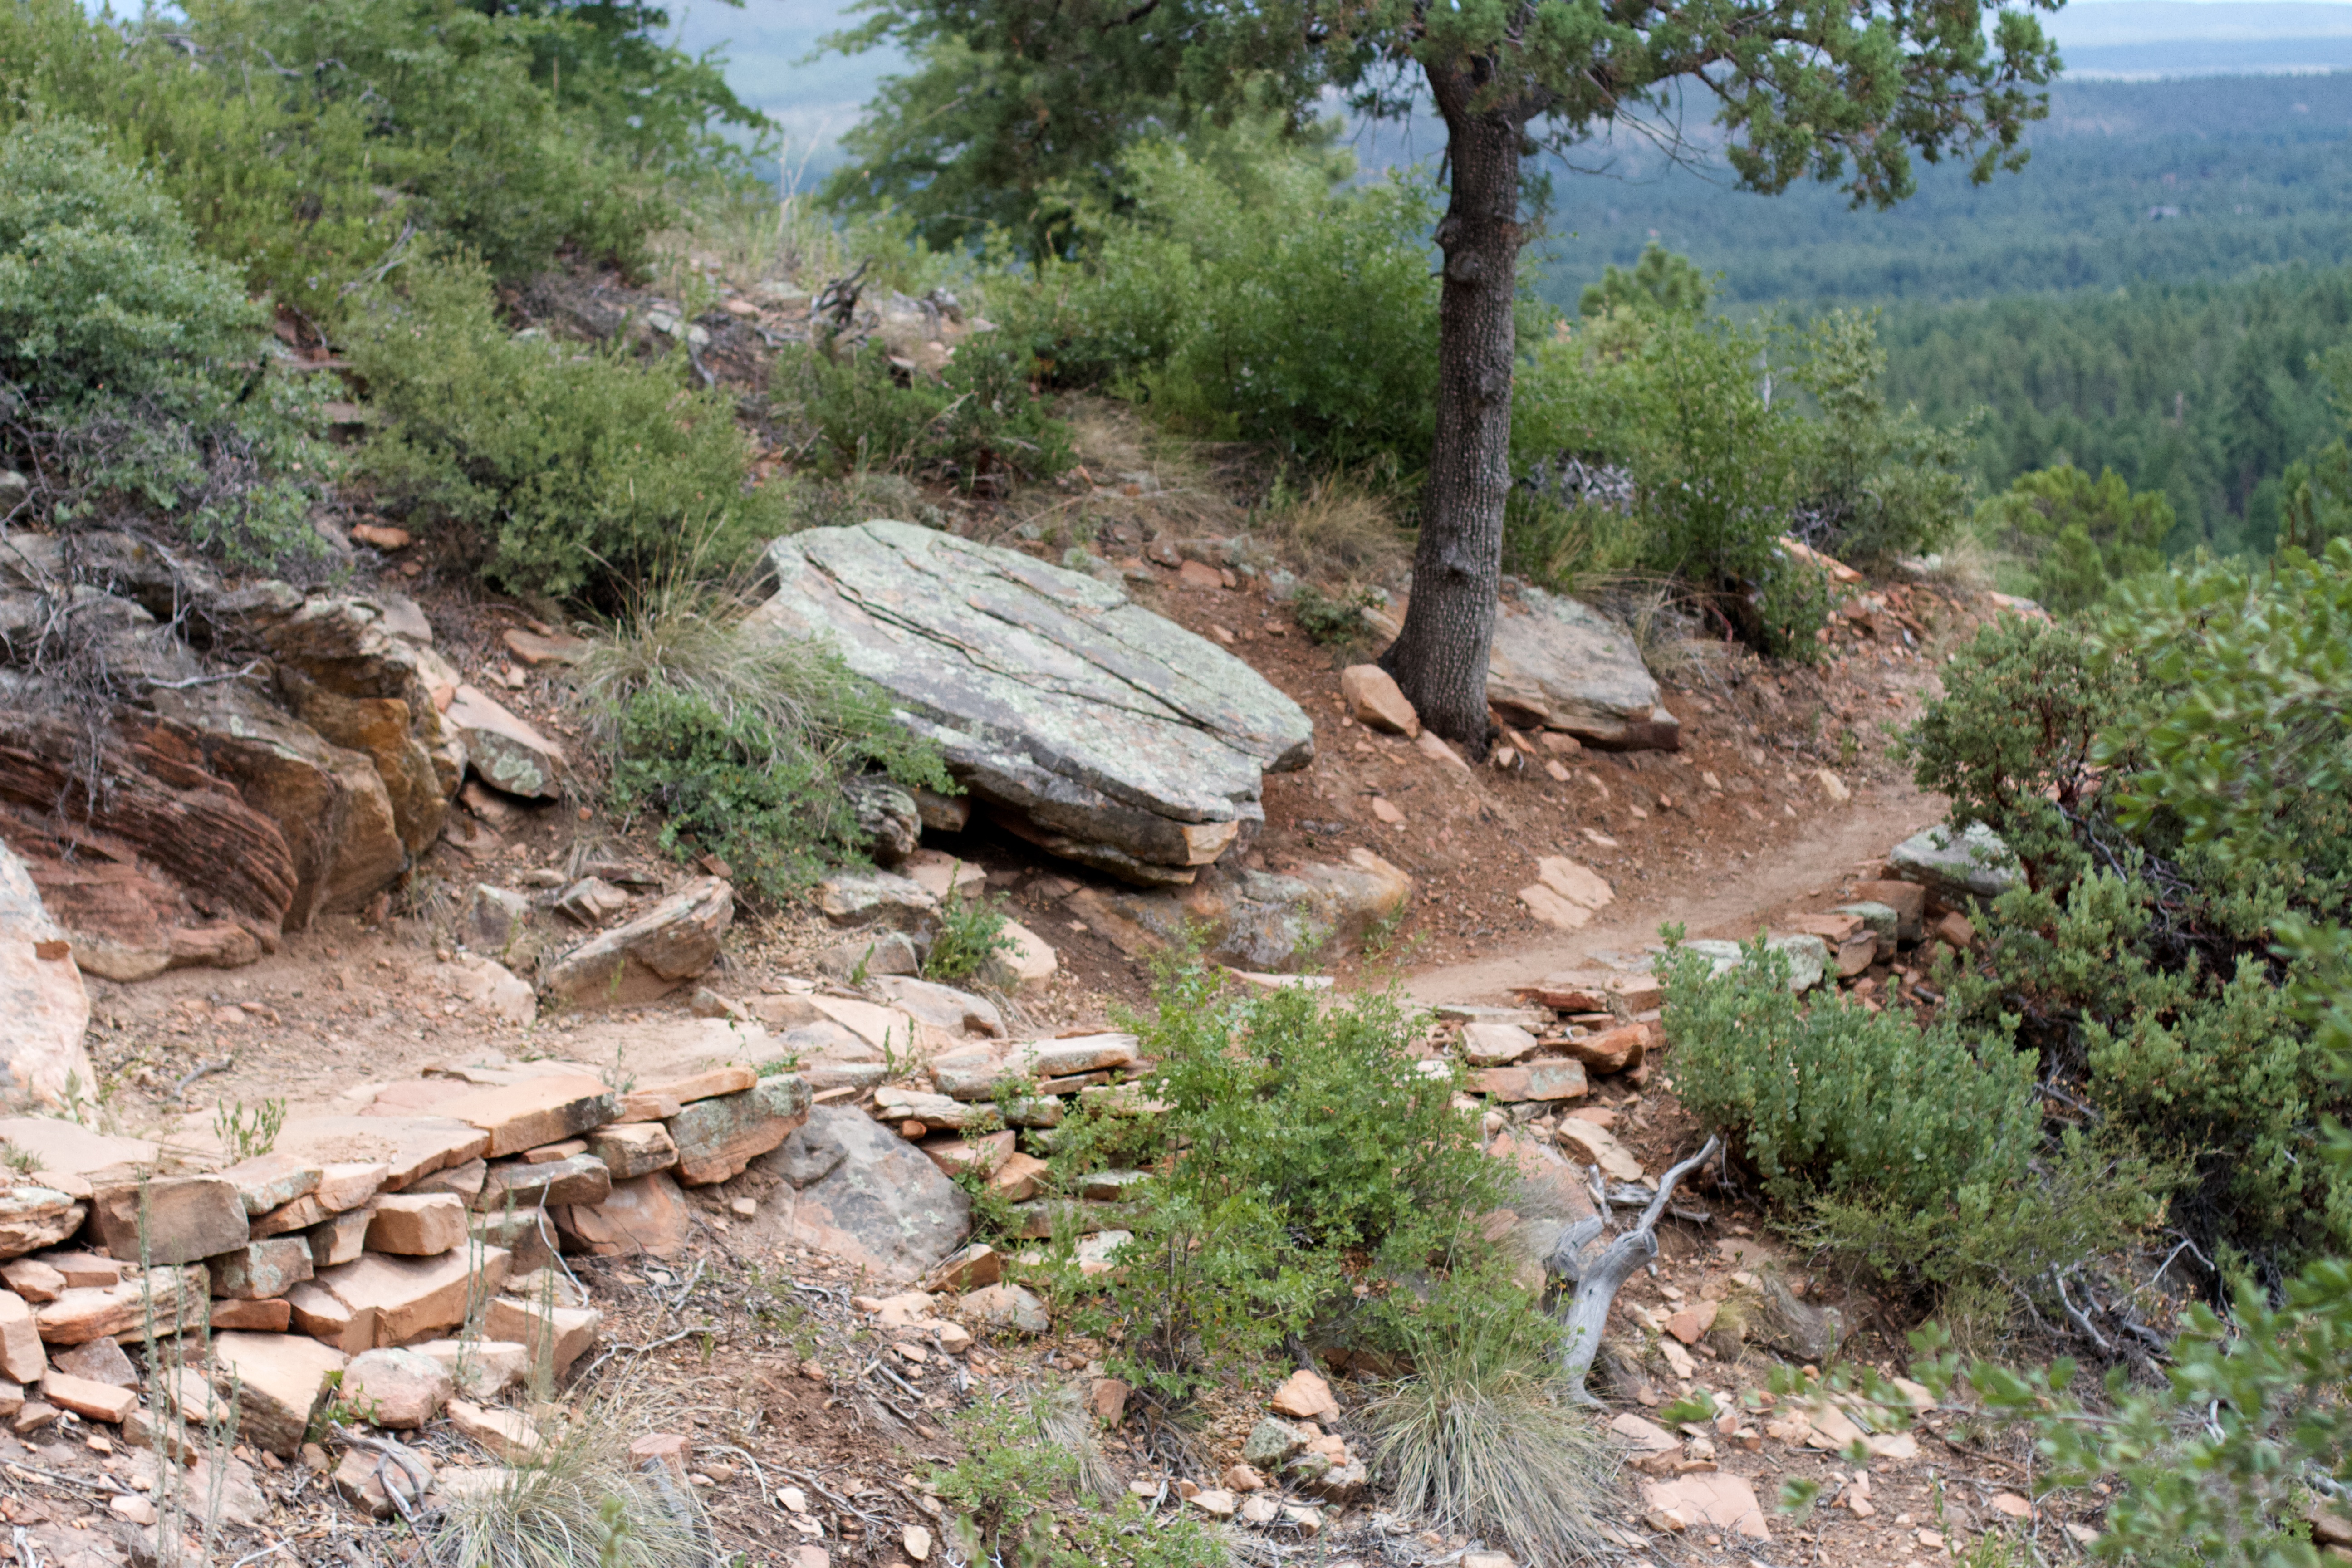
rock, wilderness, walking, trail, valley, stream, soil, ridge, geology, outcrop, boulder, woodland, pstrails, ecosystem, wadi, bedrock, geological phenomenon